Battle of Magdala

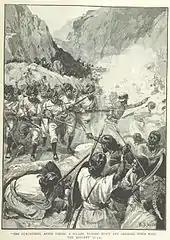
Indian troops charge the Abyssinian lines at Arogye (illustration from a British book)

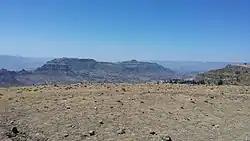
The stronghold of Emperor Tewodros II

The British did not expect that the Abyssinian warriors would leave their defenses to attack them and paid little regard to their defensive positions as they formed up to deploy. But the Emperor did order an attack, with many thousands of soldiers armed with little more than spears. The 4th Regiment of Foot quickly redeployed to meet the charging mass of warriors and poured a devastating fire into their ranks. When two Indian infantry regiments contributed their firepower, the onslaught became even more devastating. Despite this, the Abyssinian soldiers continued their attack, losing over 500 with more wounded during the ninety minutes of fighting, most of them at a point little over 30 yards from the British lines. During the chaotic battle, an advance guard unit of the 33rd Regiment outgunned some of the Abyssinian artillerymen and captured their artillery pieces. The surviving Abyssinian soldiers then retreated back onto Magdala.